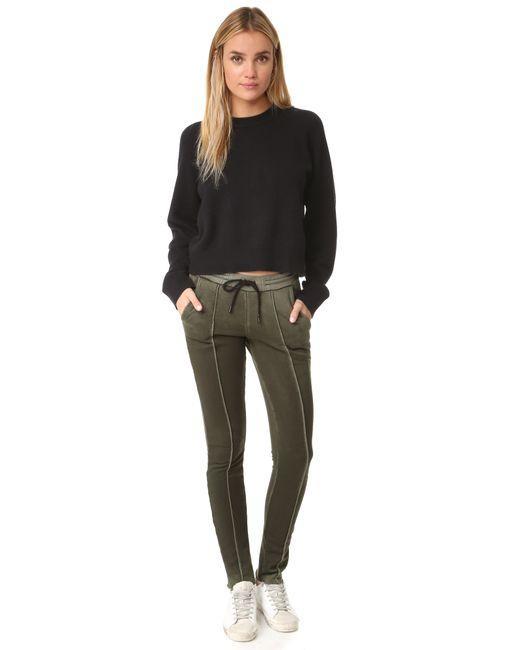
Stilvolles lässiges schwarzes Damen-T-Shirt und graue Hose